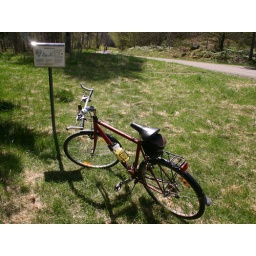
...lived here is what the sign says. From the ancient grave field in Jordbro.